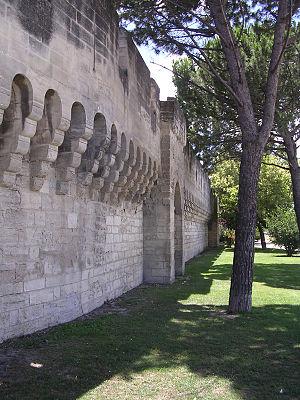
Avignon est une ville du sud de la France, située au confluent du Rhône et de la Durance. C'est la ville où siège le conseil du Grand Avignon. Avignon est le chef-lieu de l'arrondissement d'Avignon et du département de Vaucluse. Ses habitants s'appellent les Avignonnais.
Innocent VI, né Étienne Aubert à Beyssac en Limousin en 1282 et mort le 12 septembre 1362, est évêque de Noyon et évêque de Clermont, puis il fut le 199ᵉ pape de l’Église catholique à Avignon de 1352 à 1362, succédant au pape Clément VI.
Avignon est une ville du Sud de la France, dans le Vaucluse, qui s'étend sur la rive gauche du Rhône. L'histoire d'Avignon remonte à une occupation dès le Néolithique, elle est de nos jours surnommée la « cité des papes » en raison de l’installation des papes de 1309 à 1423, qui conservèrent des États dans le sud de la France jusqu’à la Révolution.